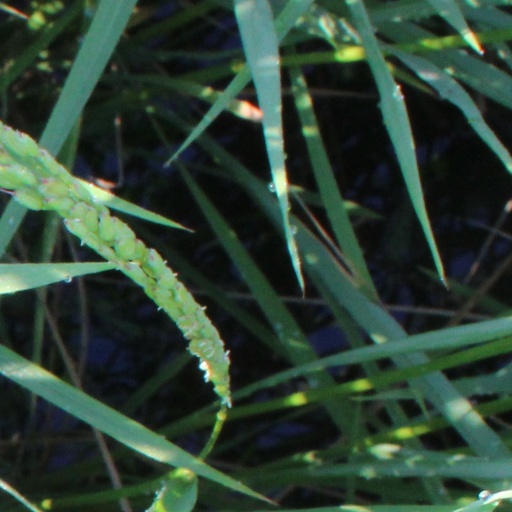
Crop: rice